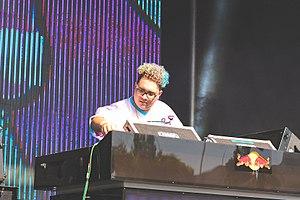
Slushii, de son vrai nom Julian Scanlan, est un DJ et producteur de musique électronique américain originaire de la ville de Los Angeles. Il est notamment connu pour avoir produit aux côtés de Marshmello, Ookay ou encore Jauz.